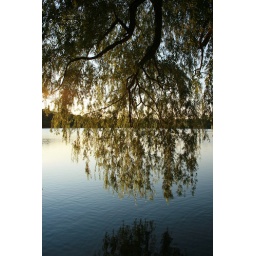
I love when trees hang over the water like this.